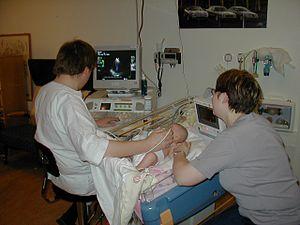
L'échocardiographie ou échographie cardiaque ou écho-doppler cardiaque est une échographie du cœur. Il s'agit d'une technique d'imagerie médicale employant les ultrasons. L'échocardiographie a rapidement trouvé sa place parmi les applications médicales des ultrasons.
Un hôpital pour enfants est un hôpital spécialisé dans le traitement des maladies infantiles et des soins pédiatriques. Les hôpitaux pour enfants sont le plus souvent associés à un centre hospitalier universitaire. La plupart des hôpitaux offre un pôle médical ou un département spécialisé pour l'enfance et l'adolescence.
La pédiatrie est une branche spécialisée de la médecine qui étudie le développement psycho-moteur et physiologique normal de l'enfant, ainsi que toute la pathologie qui y a trait, de la naissance à la période postpubertaire où il devient adulte ; c'est la médecine des enfants, l'enfant étant défini en droit comme tout sujet âgé de moins de 18 ans. Le médecin spécialisé en pédiatrie s'appelle le pédiatre.